Malolactic fermentation

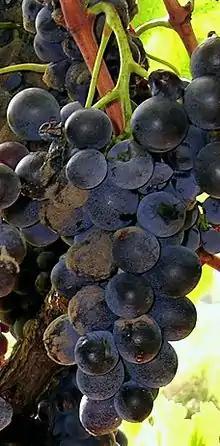
Wine grapes infected with "Botrytis" bunch rot tend to have higher levels of glycerol which can be metabolized by LAB into acrolein. Especially in red wine grapes with their high phenolic content, this can lead to the development of bitter-tasting wines as the acrolein interacts with these phenolics.

The degradation of glycerol by some strains of LAB can yield the compound acrolein. Glycerol is a sweet-tasting polyol present in all wines, but at higher levels in wines that have been infected with "Botrytis cinerea". An "active-aldehyde", acrolein can interact with some phenolic compounds in wine to create highly bitter-tasting wines, described as "amertume" by Pasteur. While at least one strain of "O. oeni" has been shown to produce acrolein, it is more commonly found in wines that have been infected by strains of "Lactobacillus" and "Pediococcus" species such as "L. brevis, L. buchneri", and "P. parvulus". Acrolein taint has also shown to be more common in wines that have been fermented at high temperatures and/or made from grapes that have been harvested at high Brix levels.